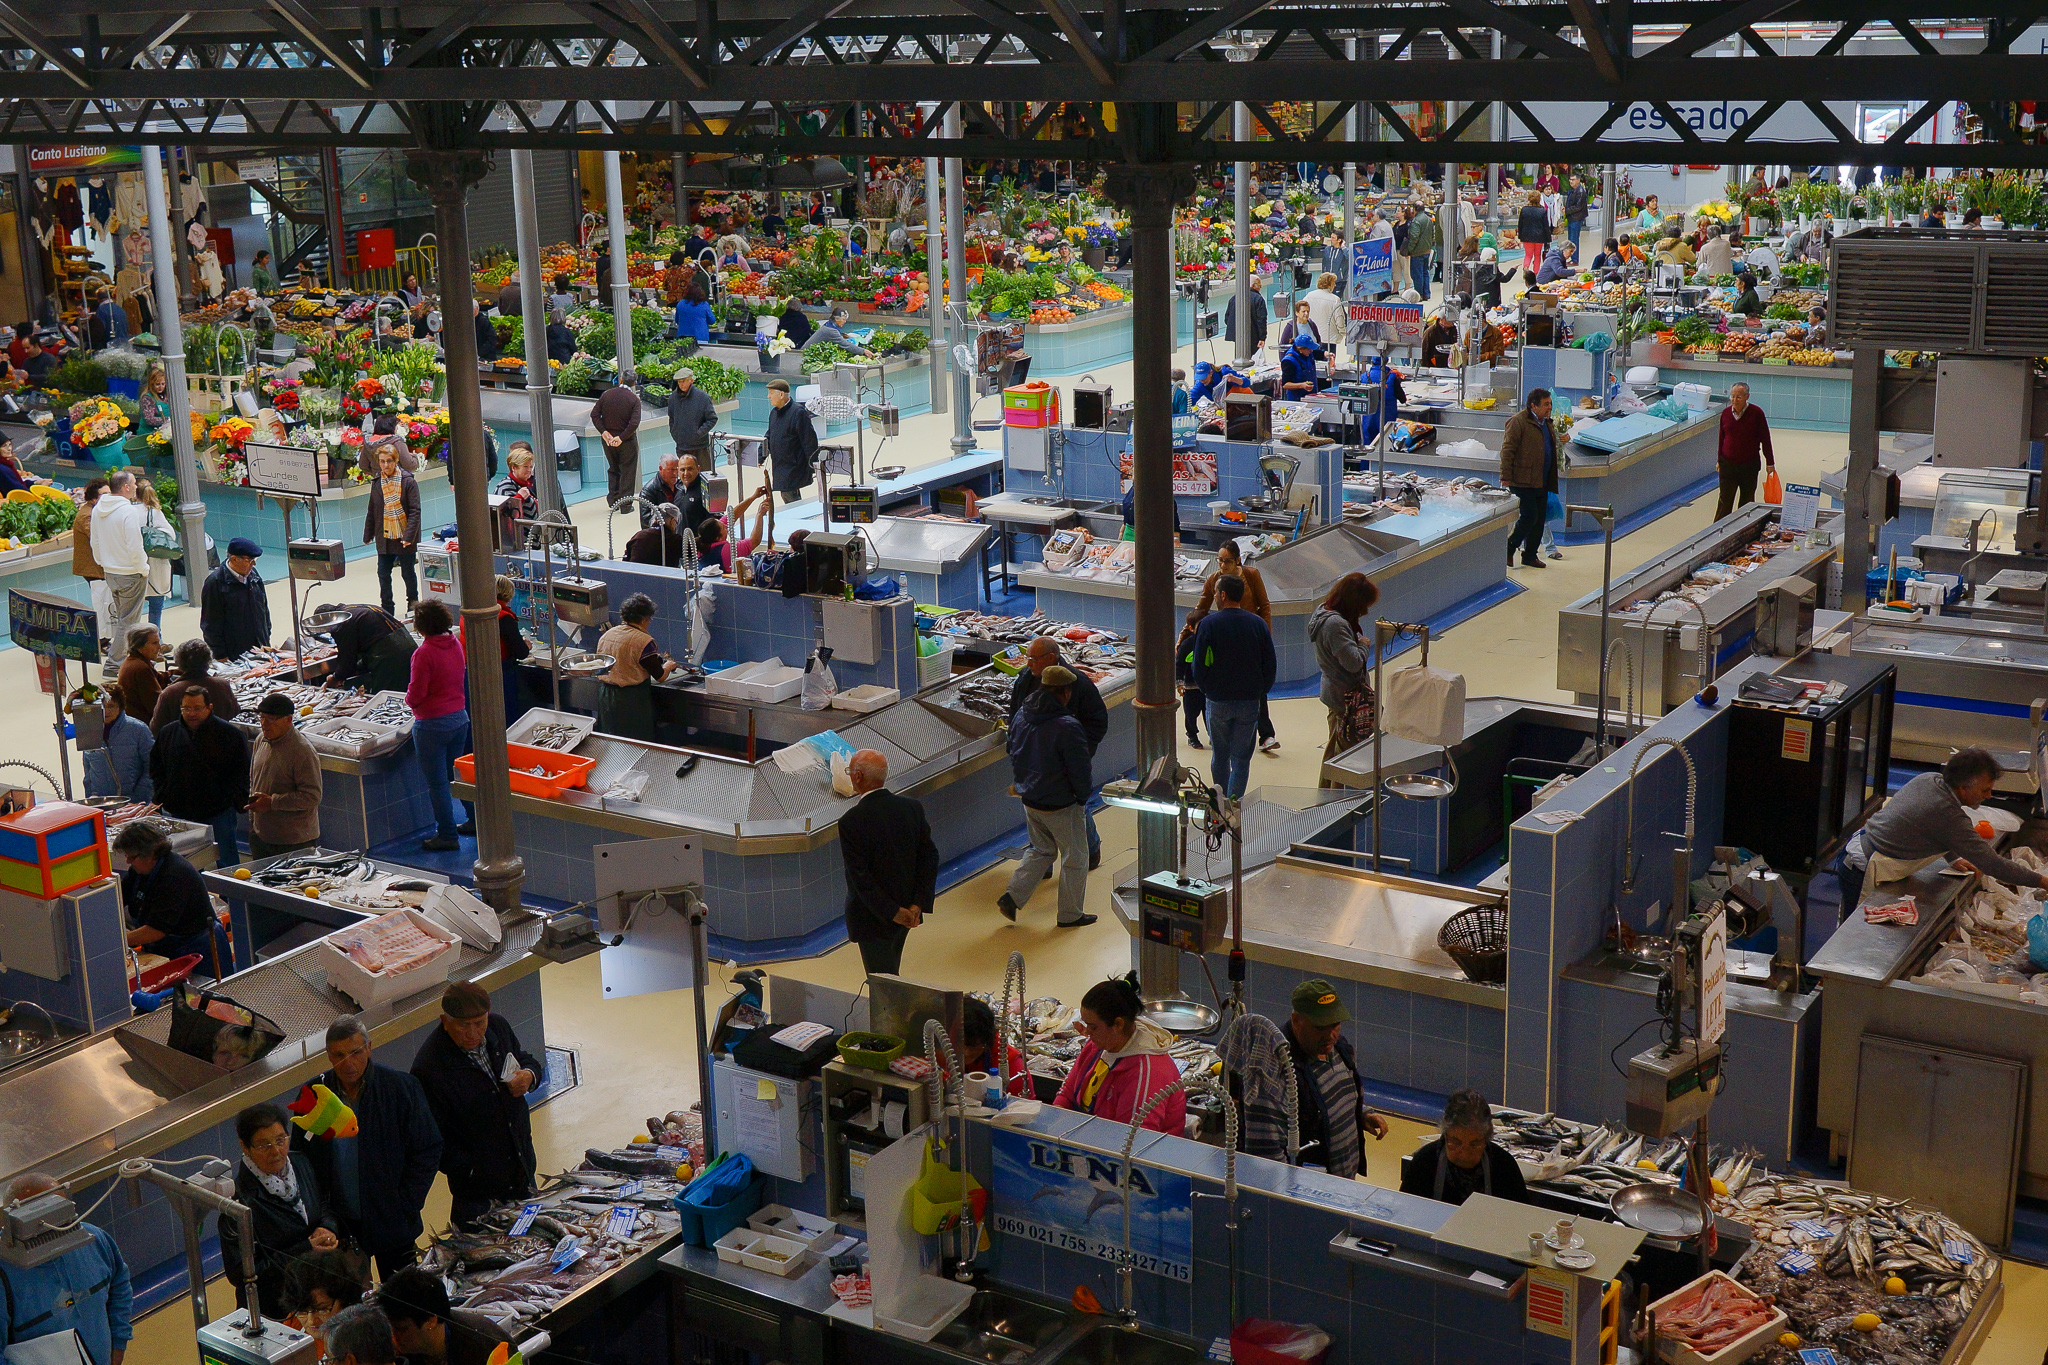
landscape, people, city, photo, market, toy, public space, art, gente, mercado, portugal, paisajes, a77, fair, flea market, g, ggl1, gaby1, xovesphoto, sonya77, sony16105mm, gabrielcorua, xelodegalicia, gabycorua, coimbra, figueiradafoz